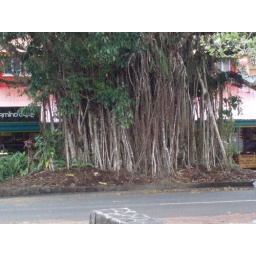
this tree was in the middle of a road in Cairns, Austalia